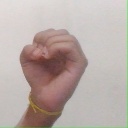
अक्षर: ऊ